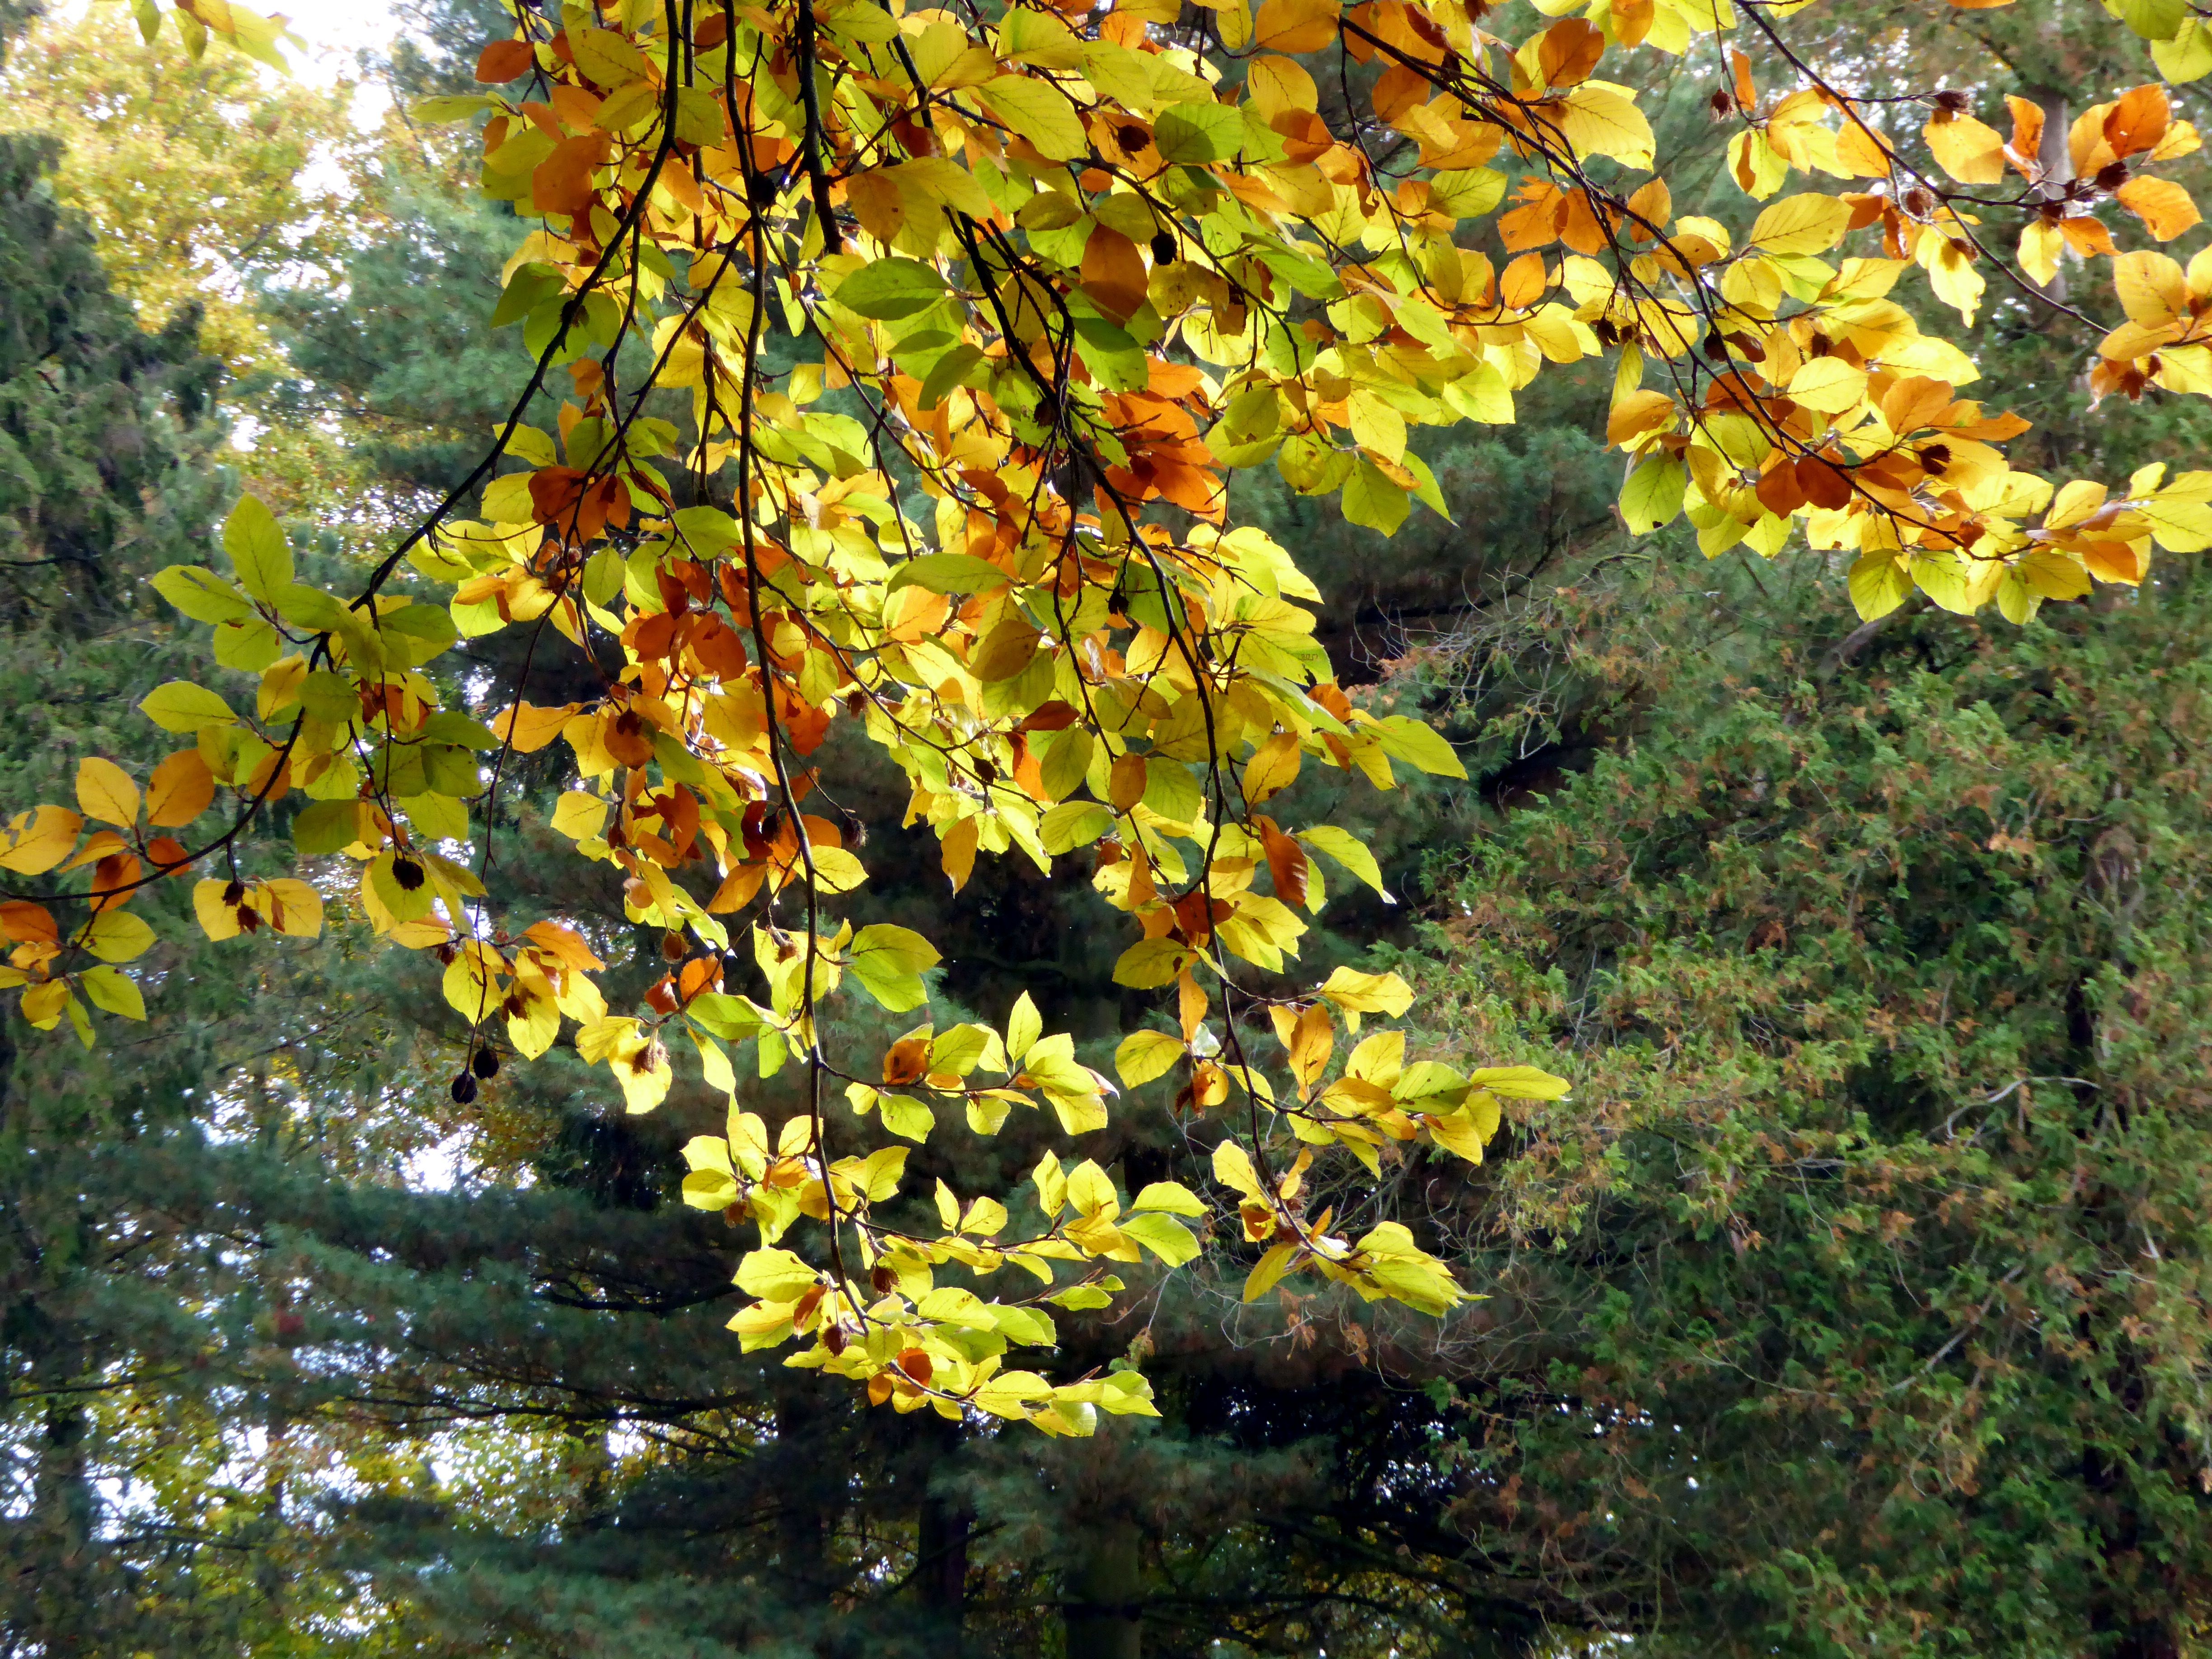
tree, branch, plant, sunlight, leaf, flower, food, golden, produce, autumn, botany, colorful, yellow, season, maple tree, leaves, shrub, deciduous, fall color, golden autumn, flowering plant, maidenhair tree, woody plant, land plant